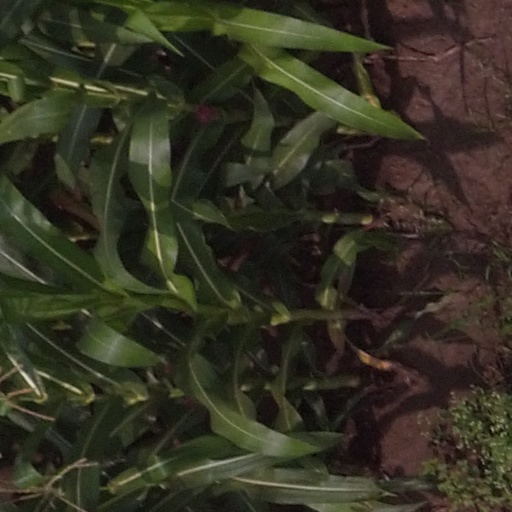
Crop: maize; corn